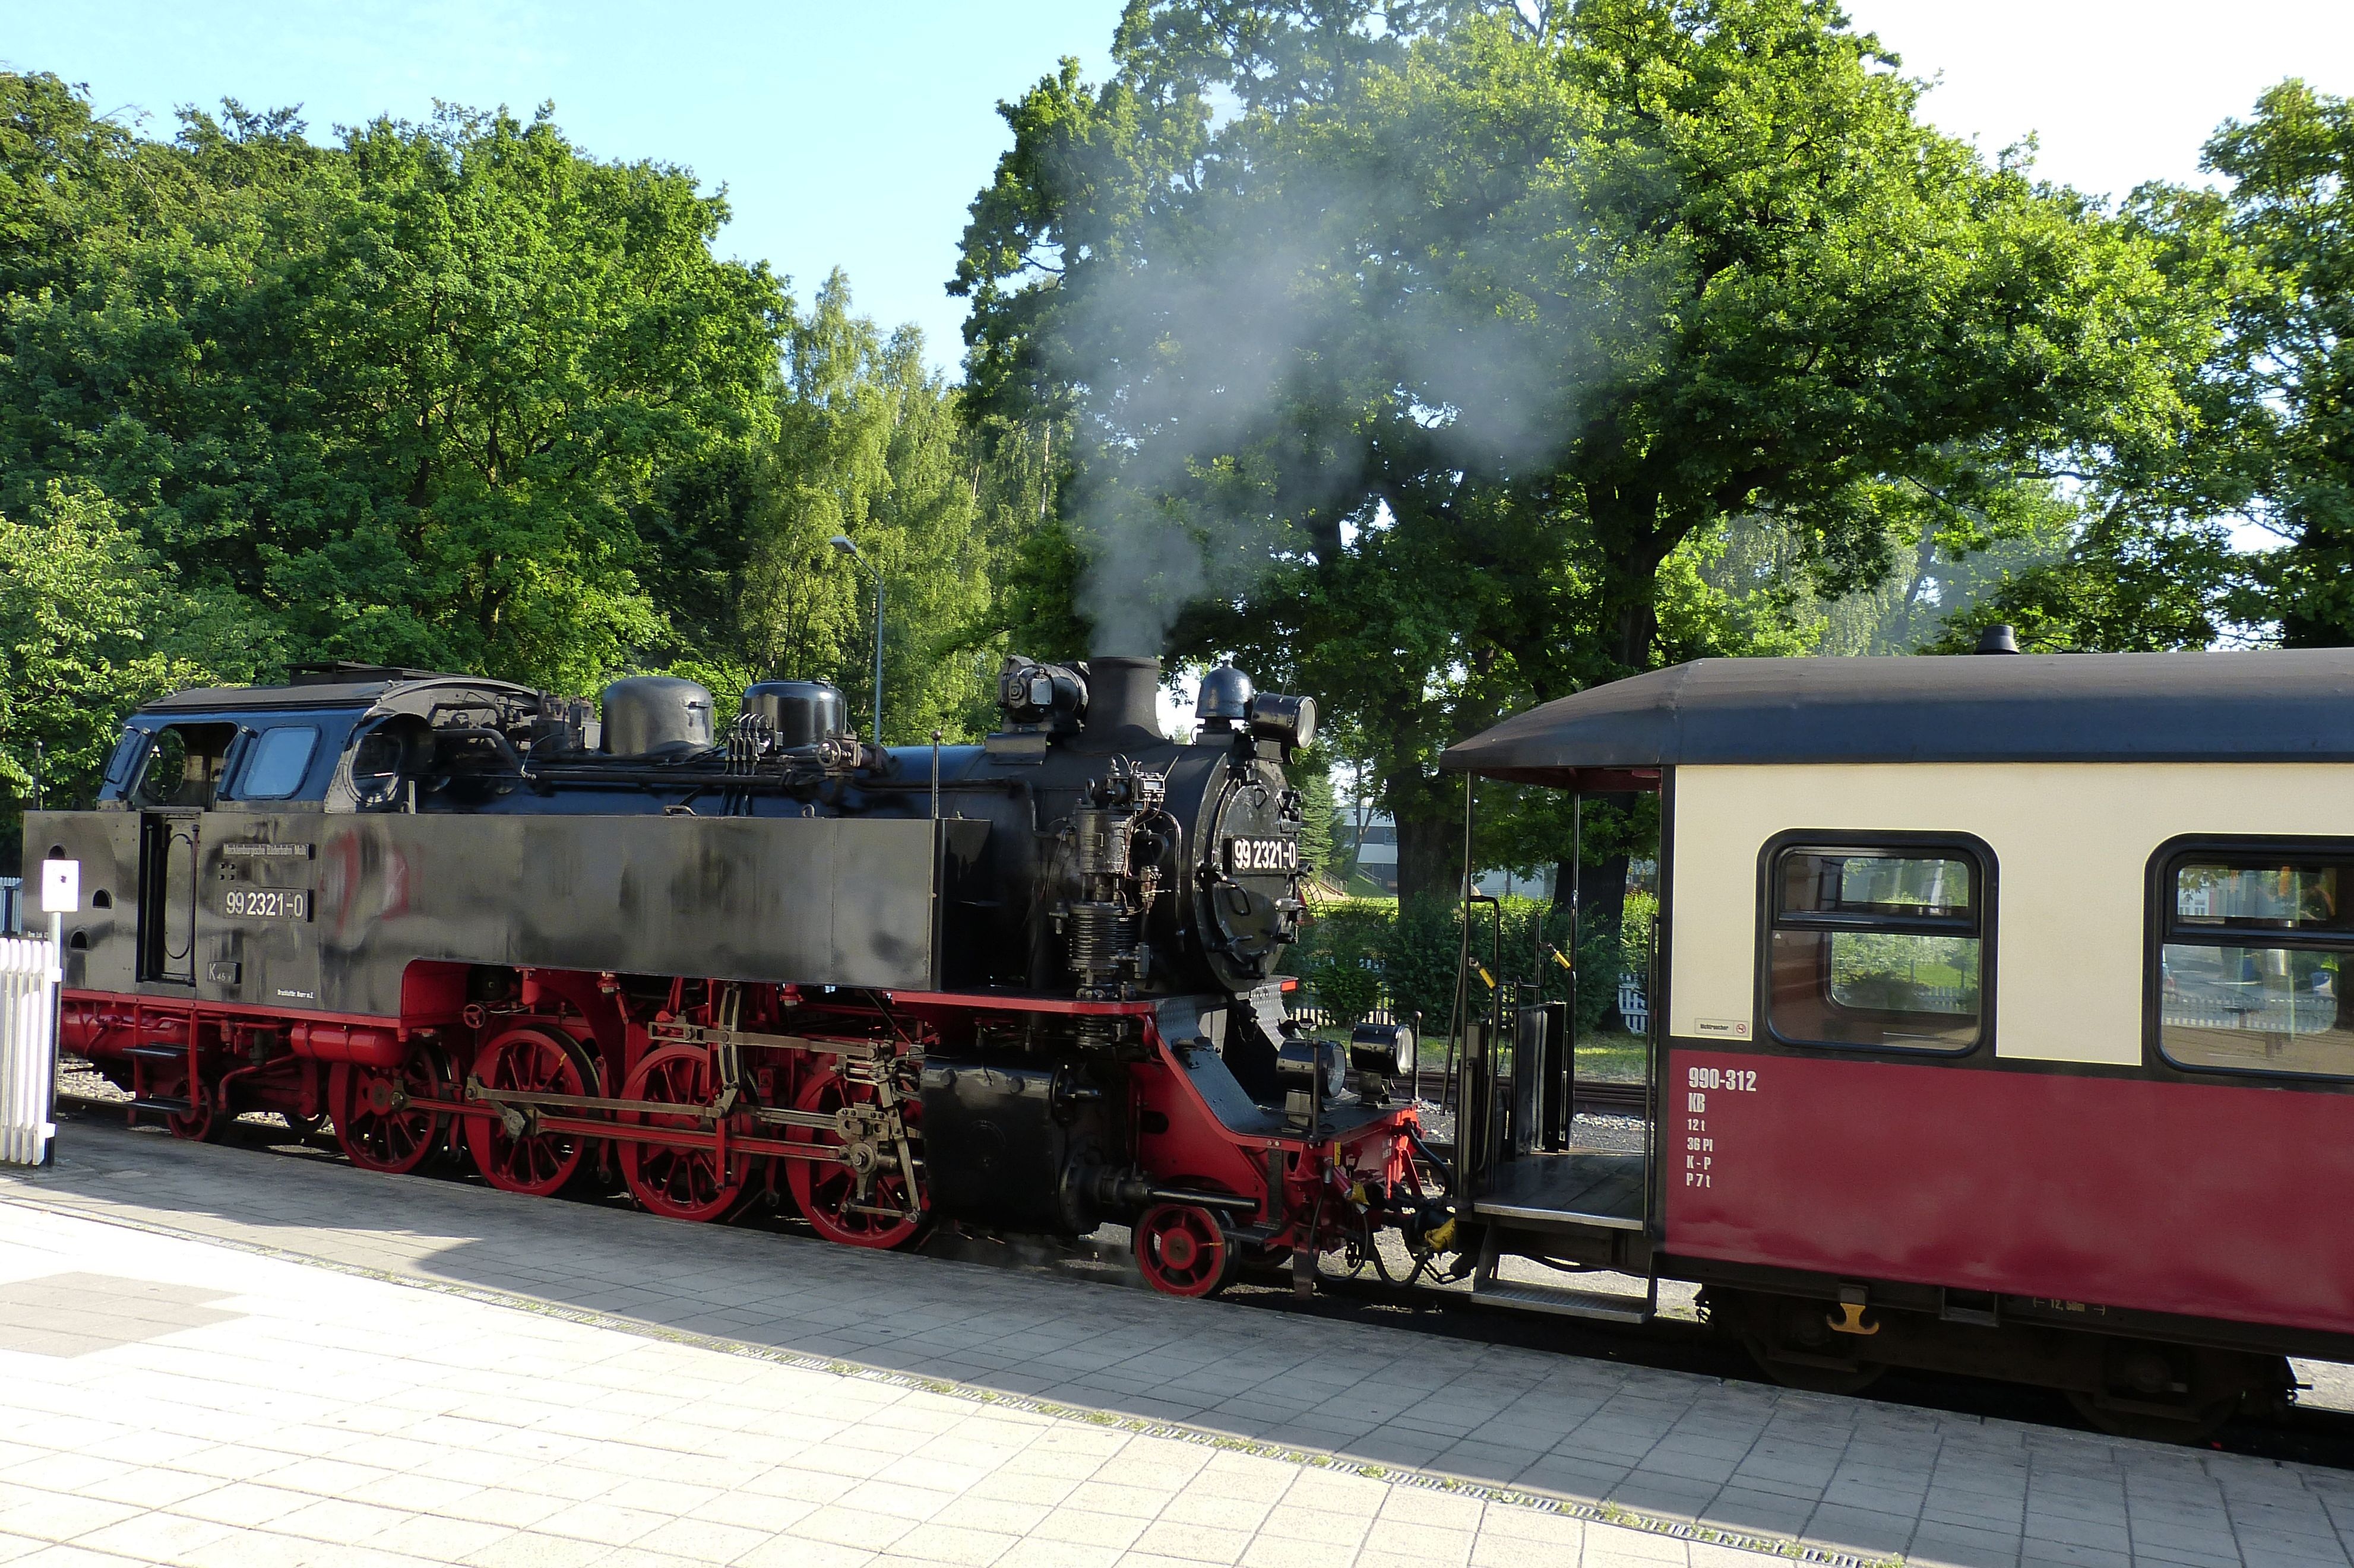
railway, traffic, steam, train, transport, vehicle, public transport, locomotive, loco, steam engine, railway station, historically, mecklenburg, rail transport, rail traffic, steam locomotive, steam railway, land vehicle, molli web, rolling stock, railroad car, passenger car, doberan, bad doberan